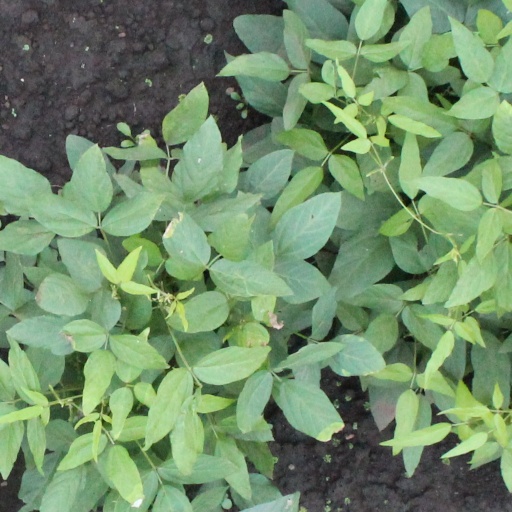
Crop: soybean